Applebys Plads

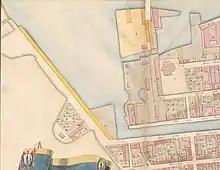
Applebyes Plas seen on a detail from Christian Gedde's map of Christianshavn Quarter, 1757. The Applebye House was situated at No. 199 (bottom middle) and his ropewalk was situated at No. 387 (above No, 199).

Founded in the early 17th century, Christianshavn was originally considerably smaller than at present. The area to the south of the new district was known as the Grønnegård Harbour (Danish: ) and used as a winter port for the Royal Navy's ships, conveniently located opposite the Arsenal Dock where they would be equipped. Up through the century, the area was gradually sold off and filled. In 1695 the entire site was acquired by Jan van Osten who established a shipyard there.